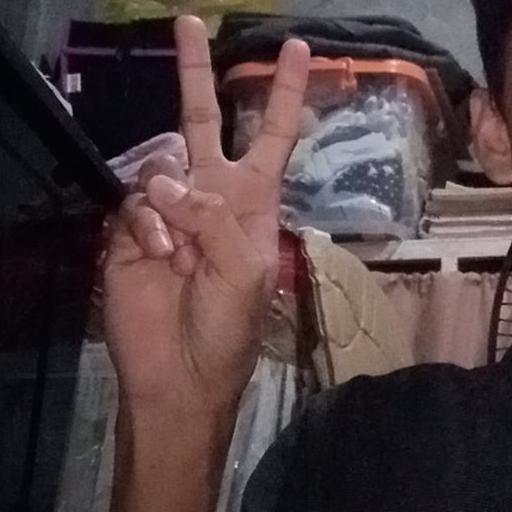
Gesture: peace